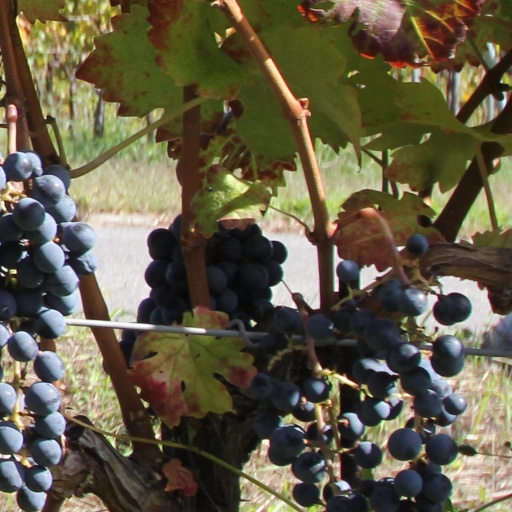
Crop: grape